FK Partizan in European football

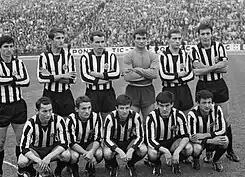
Real Madrid – Partizan, 1966 European Cup Final

In Yugoslav period, Partizan made great success in European competitions. Certainly the greatest success was achieved in 1965–66 season, when "Partizan's babies" reached the 1966 European Cup final. During that period, Partizan played in European Cup, Inter-Cities Fairs Cup and UEFA Cup.